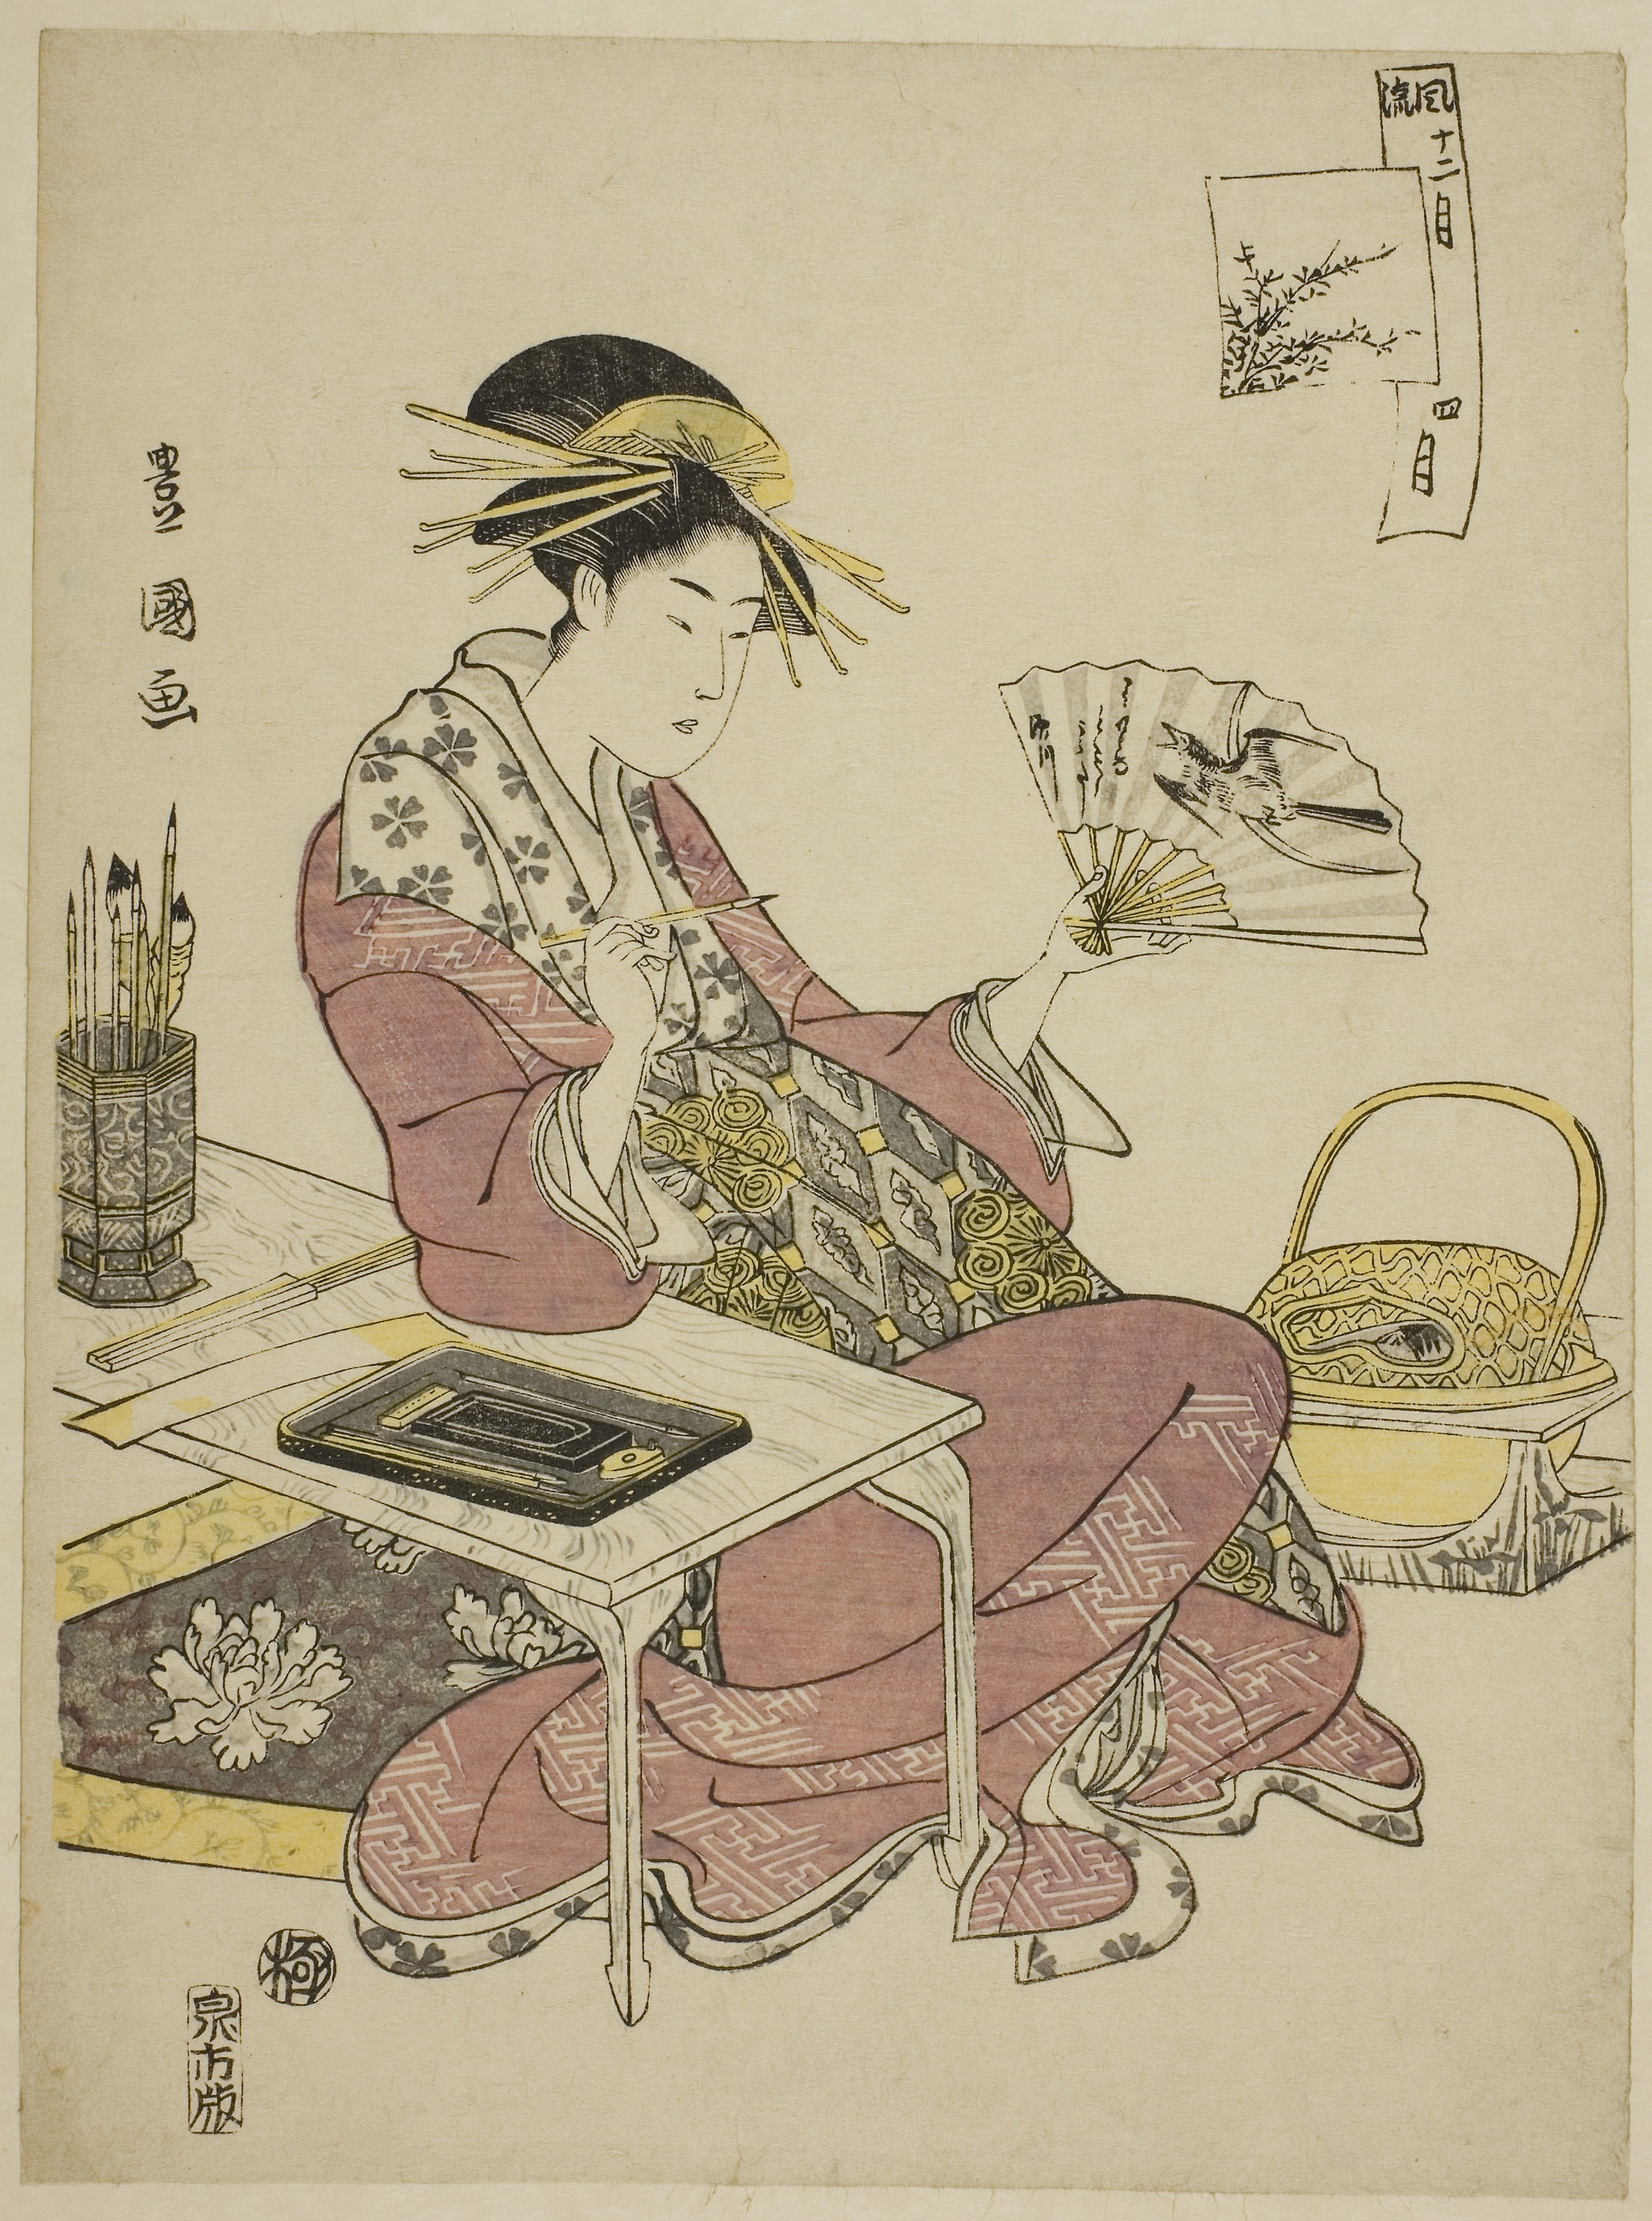
illustration, sitting, art, drawing, pattern